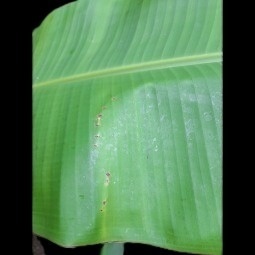
Label: Calcium